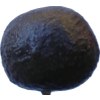
Label: black_avocado